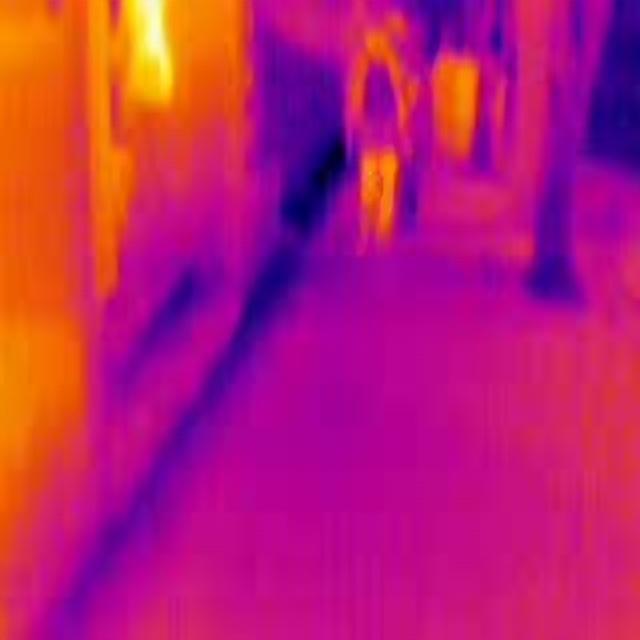
Detected objects:
label: person